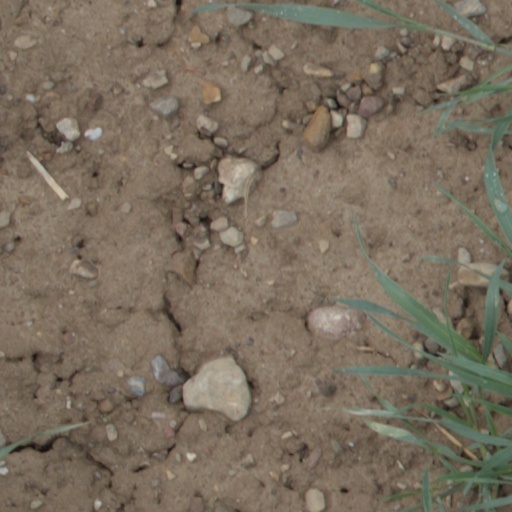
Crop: wheat